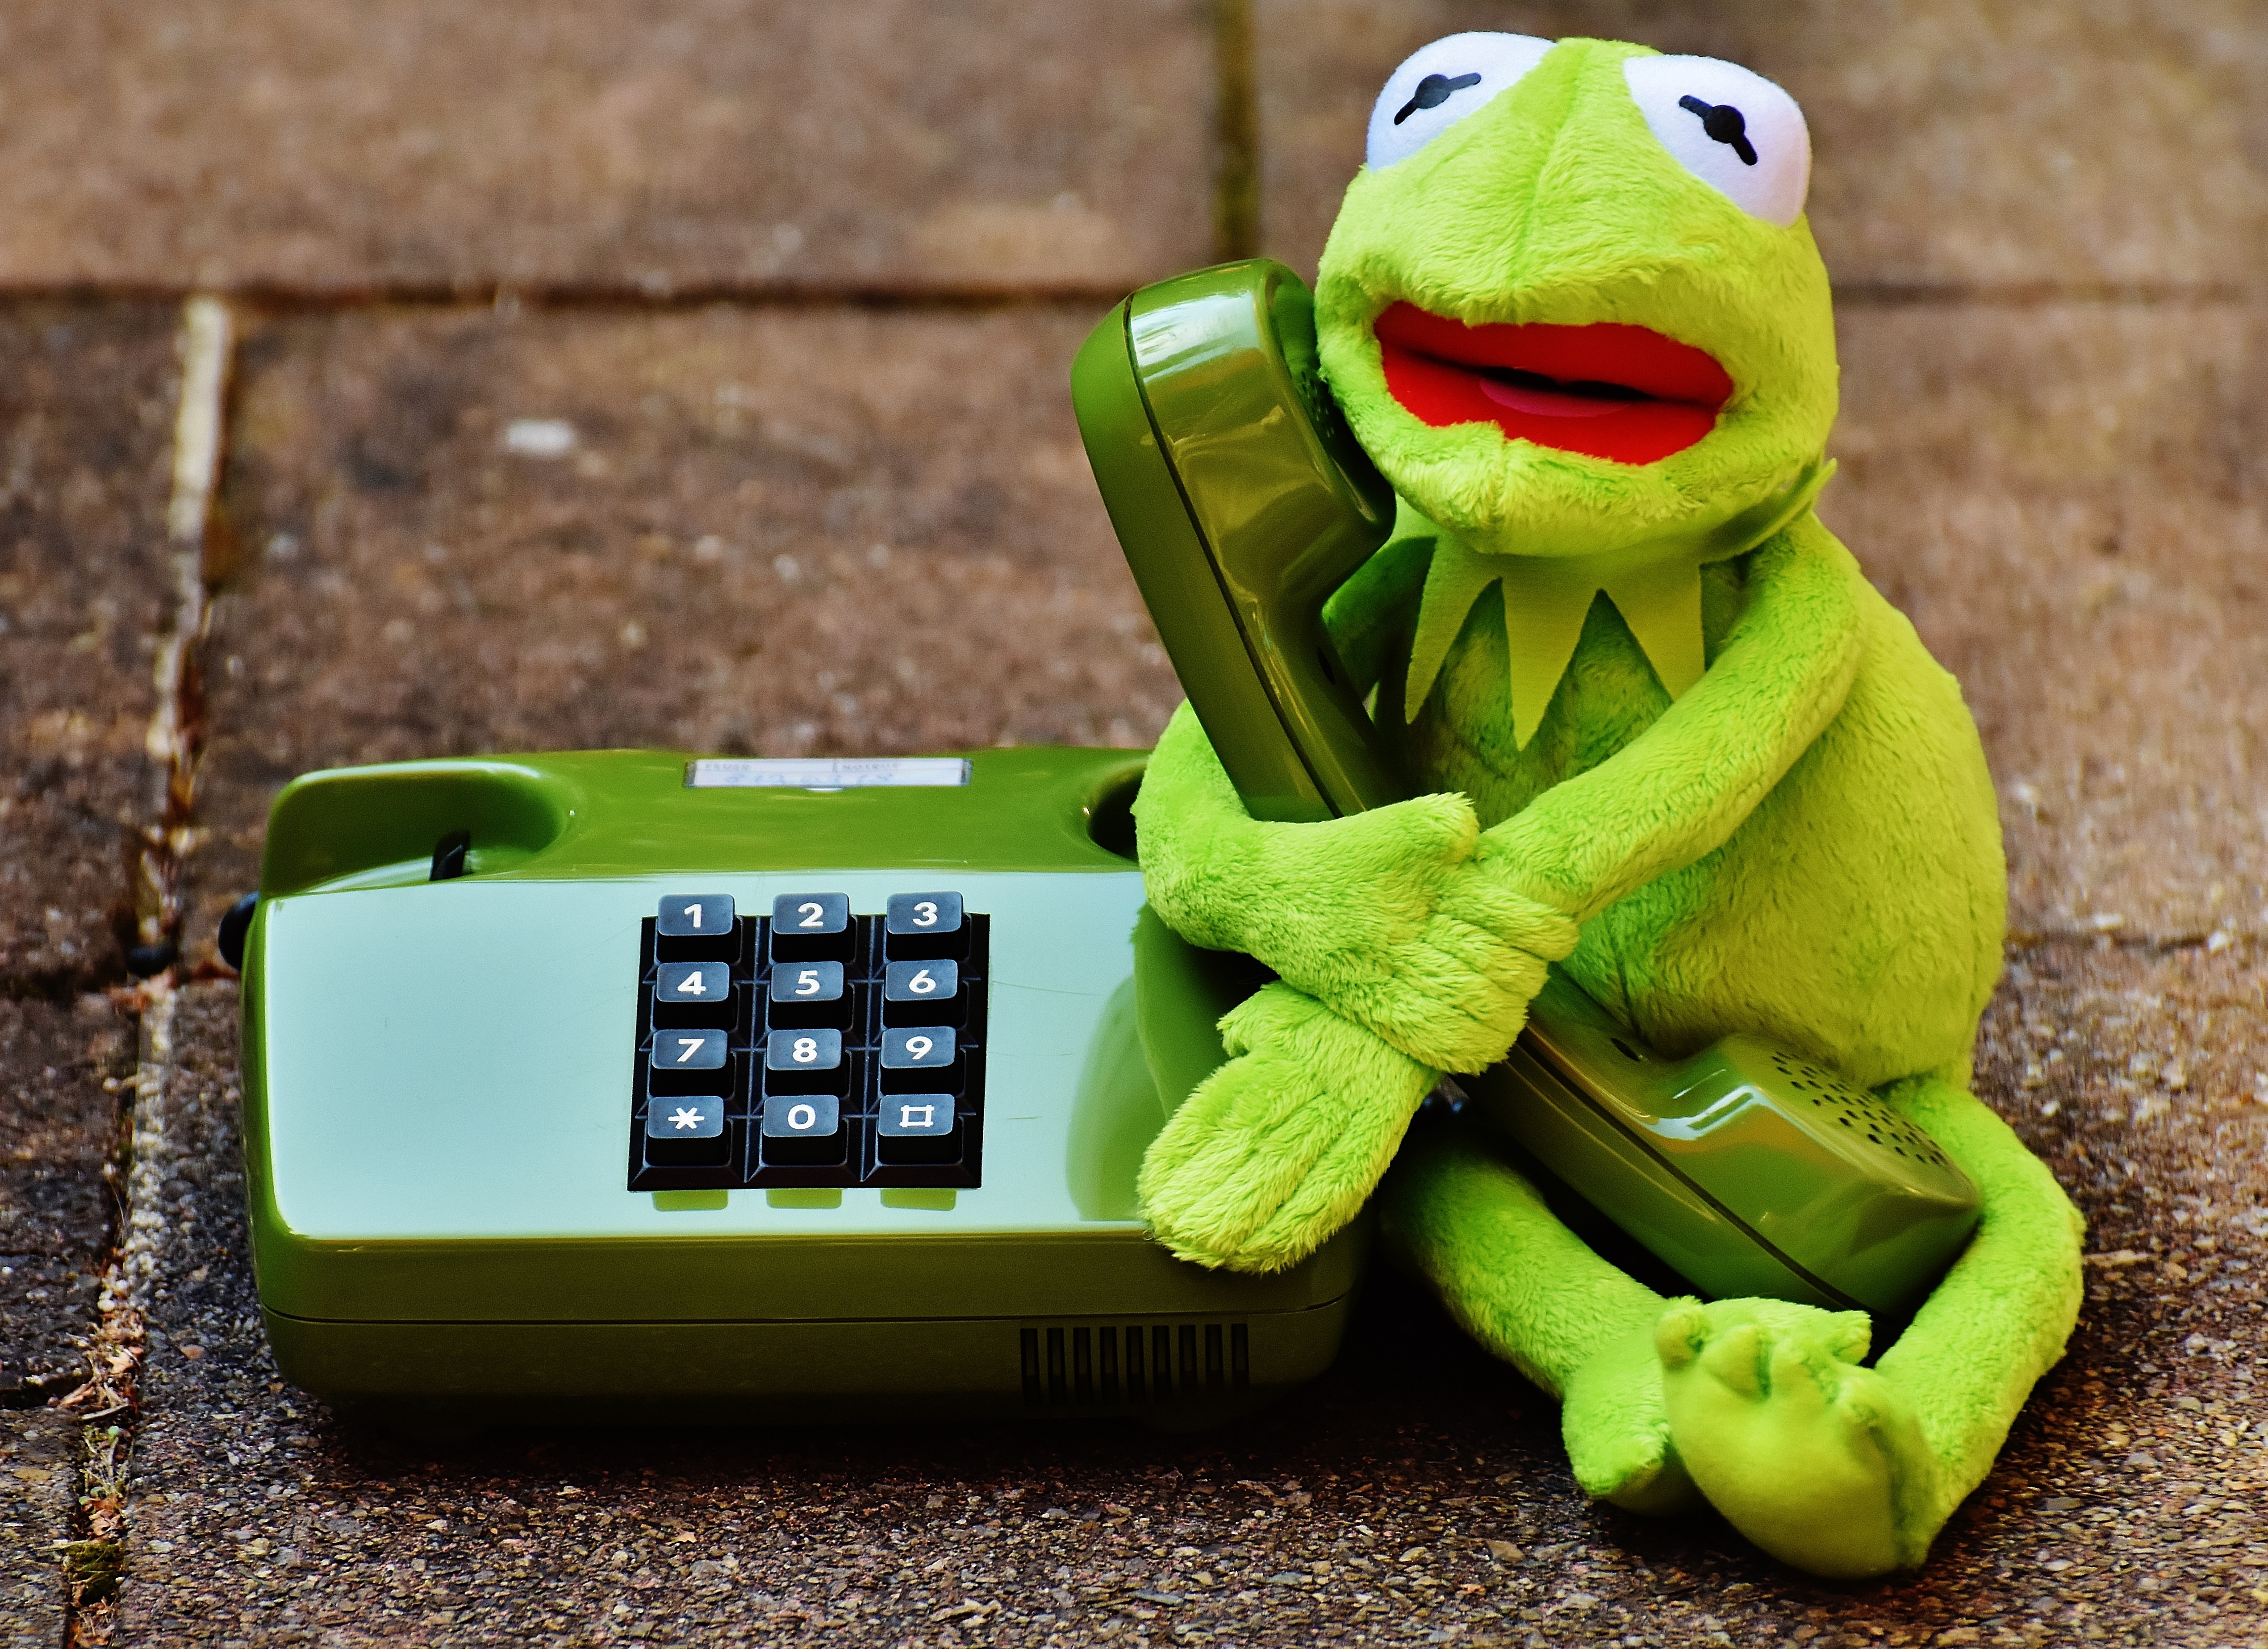
animal, green, phone, frog, yellow, toy, fig, funny, plush, stuffed animal, kermit, frogs, stuffed toy